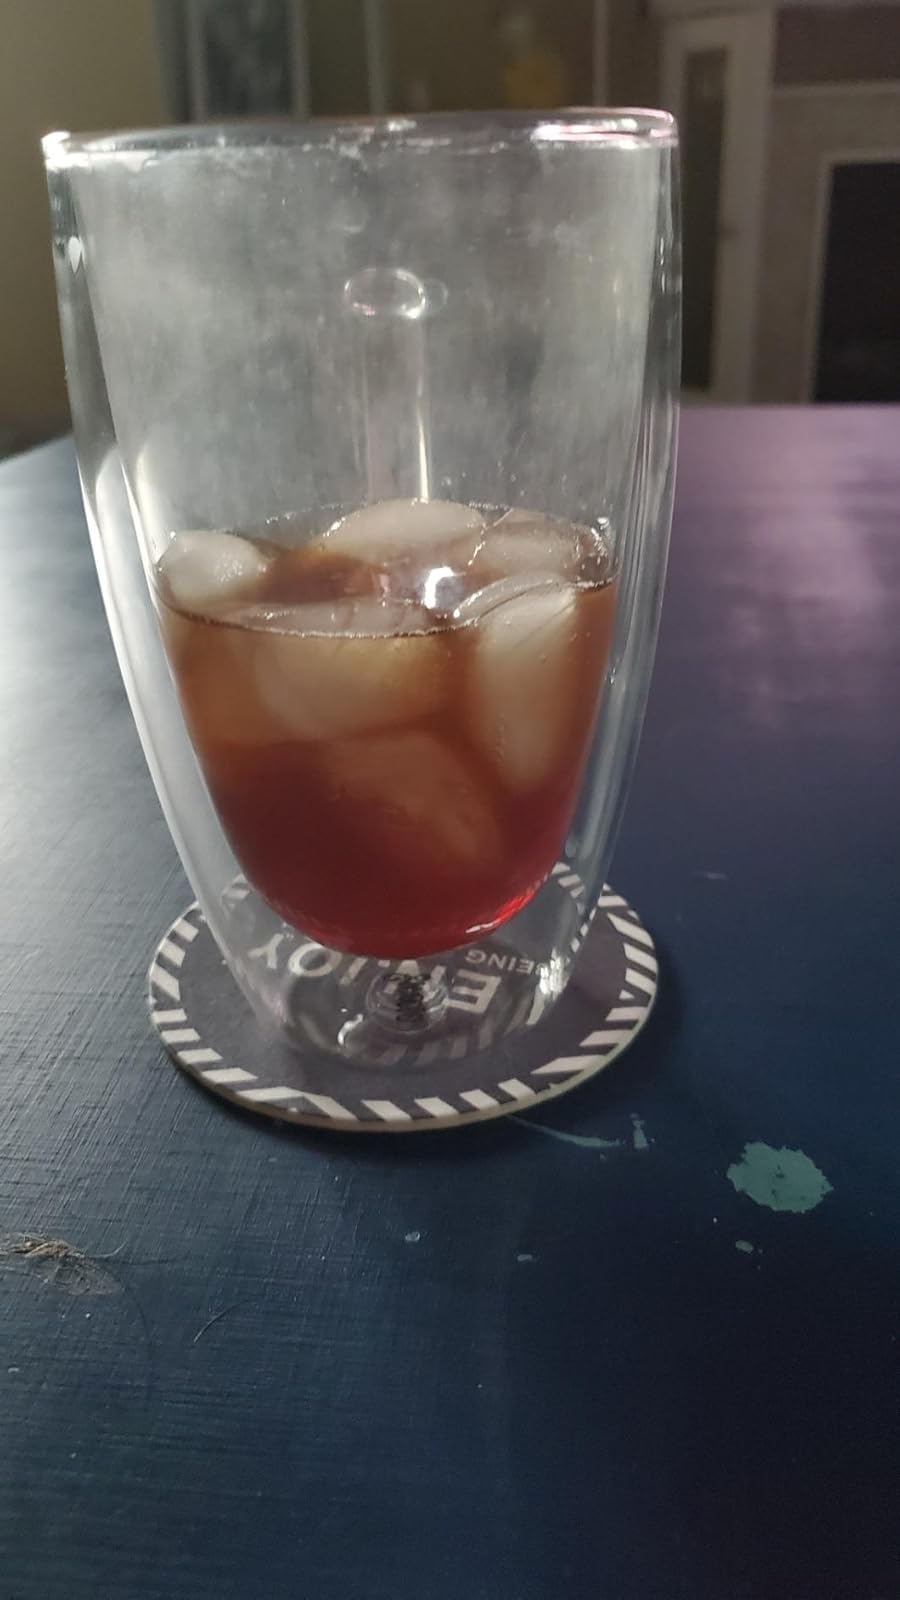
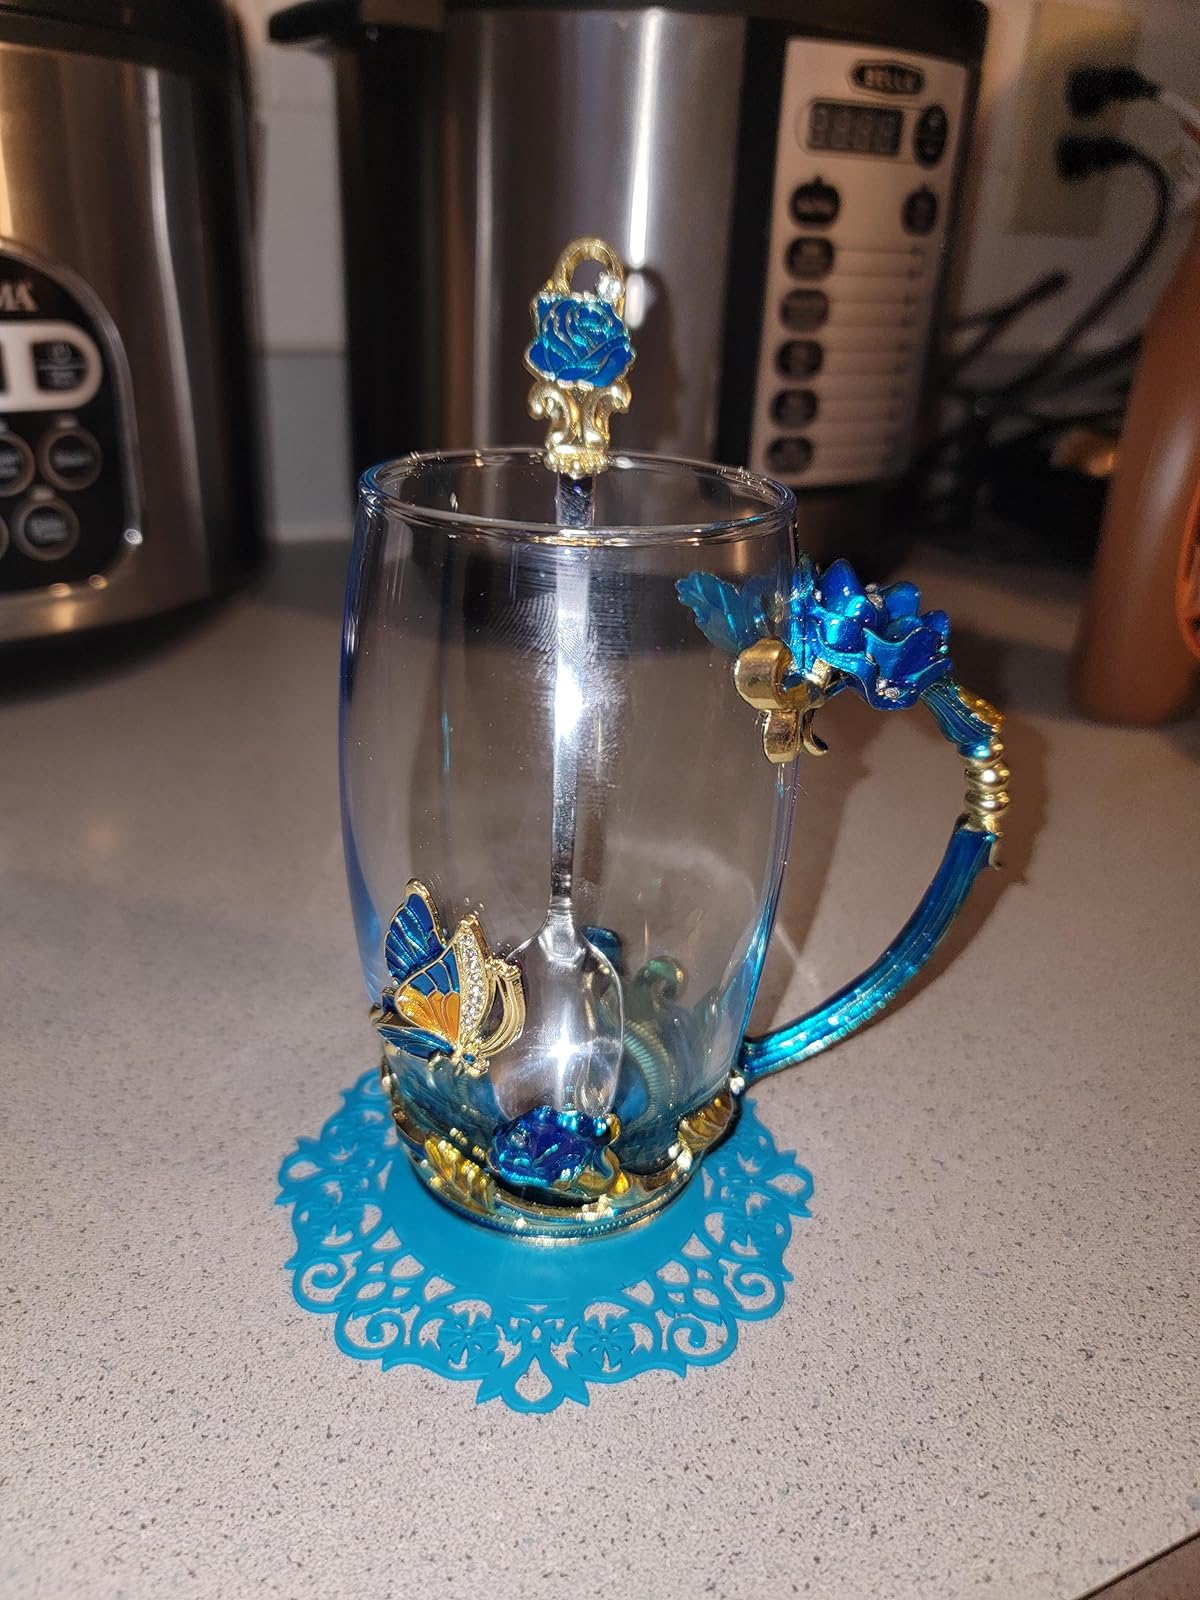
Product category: items_mug
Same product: no